Nadar climber

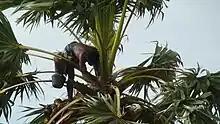
Nadar climber in Tirunelveli district in Tamil Nadu

To the south of the Tambraparni, the Nadar climbers constituted the vast majority of the population in the palmyra forests of the Tiruchendur teris, during the 19th century. Majority of the Nadars today come from the south of Thamiraparani river. The Nadar climbers here secured a meager living from the palmyra forests of Teri. The trees and land were owned by the Nelamaikkarars, a Nadar sub-caste. Each climber, like their northern Tirunelveli counterparts, was "bound to a tree" traditionally. Unlike their Northern Tirunelveli counterparts, the Nadar climbers didn't suffer social disabilities as they were the most predominant caste in the regions south of Tamirabarani. Under the Nawab and earlier British, the trees assessed separately from the land, and in these southern districts alone the palmryas were taxed.